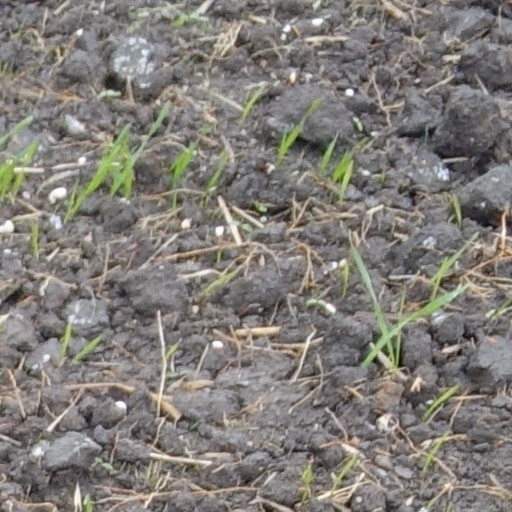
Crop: wheat